Kurt Bock

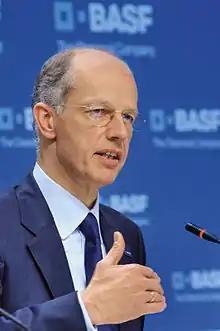
Bock in 2013

Kurt Bock (born 3 July 1958), is a German businessman who has been president of the German Chemical Industry Association since 2016, and was chief executive officer (CEO) of BASF, the world's largest chemical producer, from 2011 to 2018.